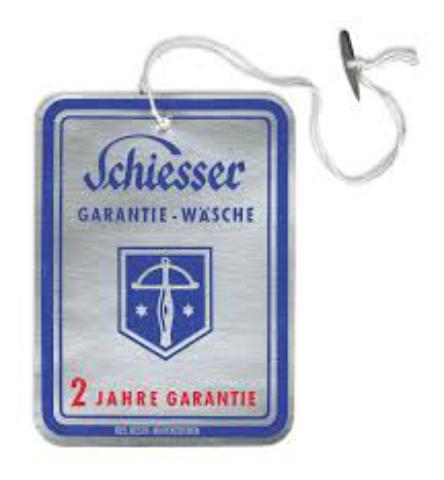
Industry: Clothes